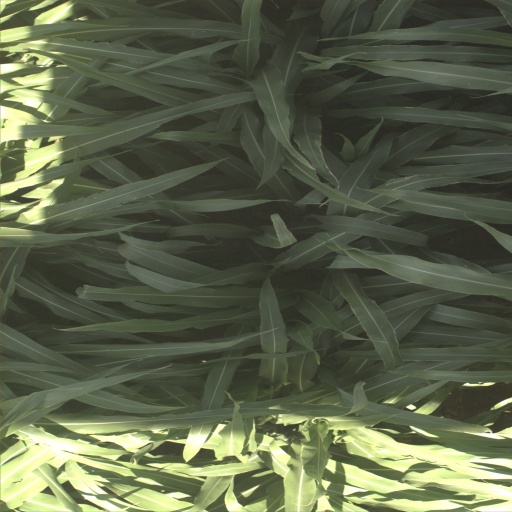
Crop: sorghum